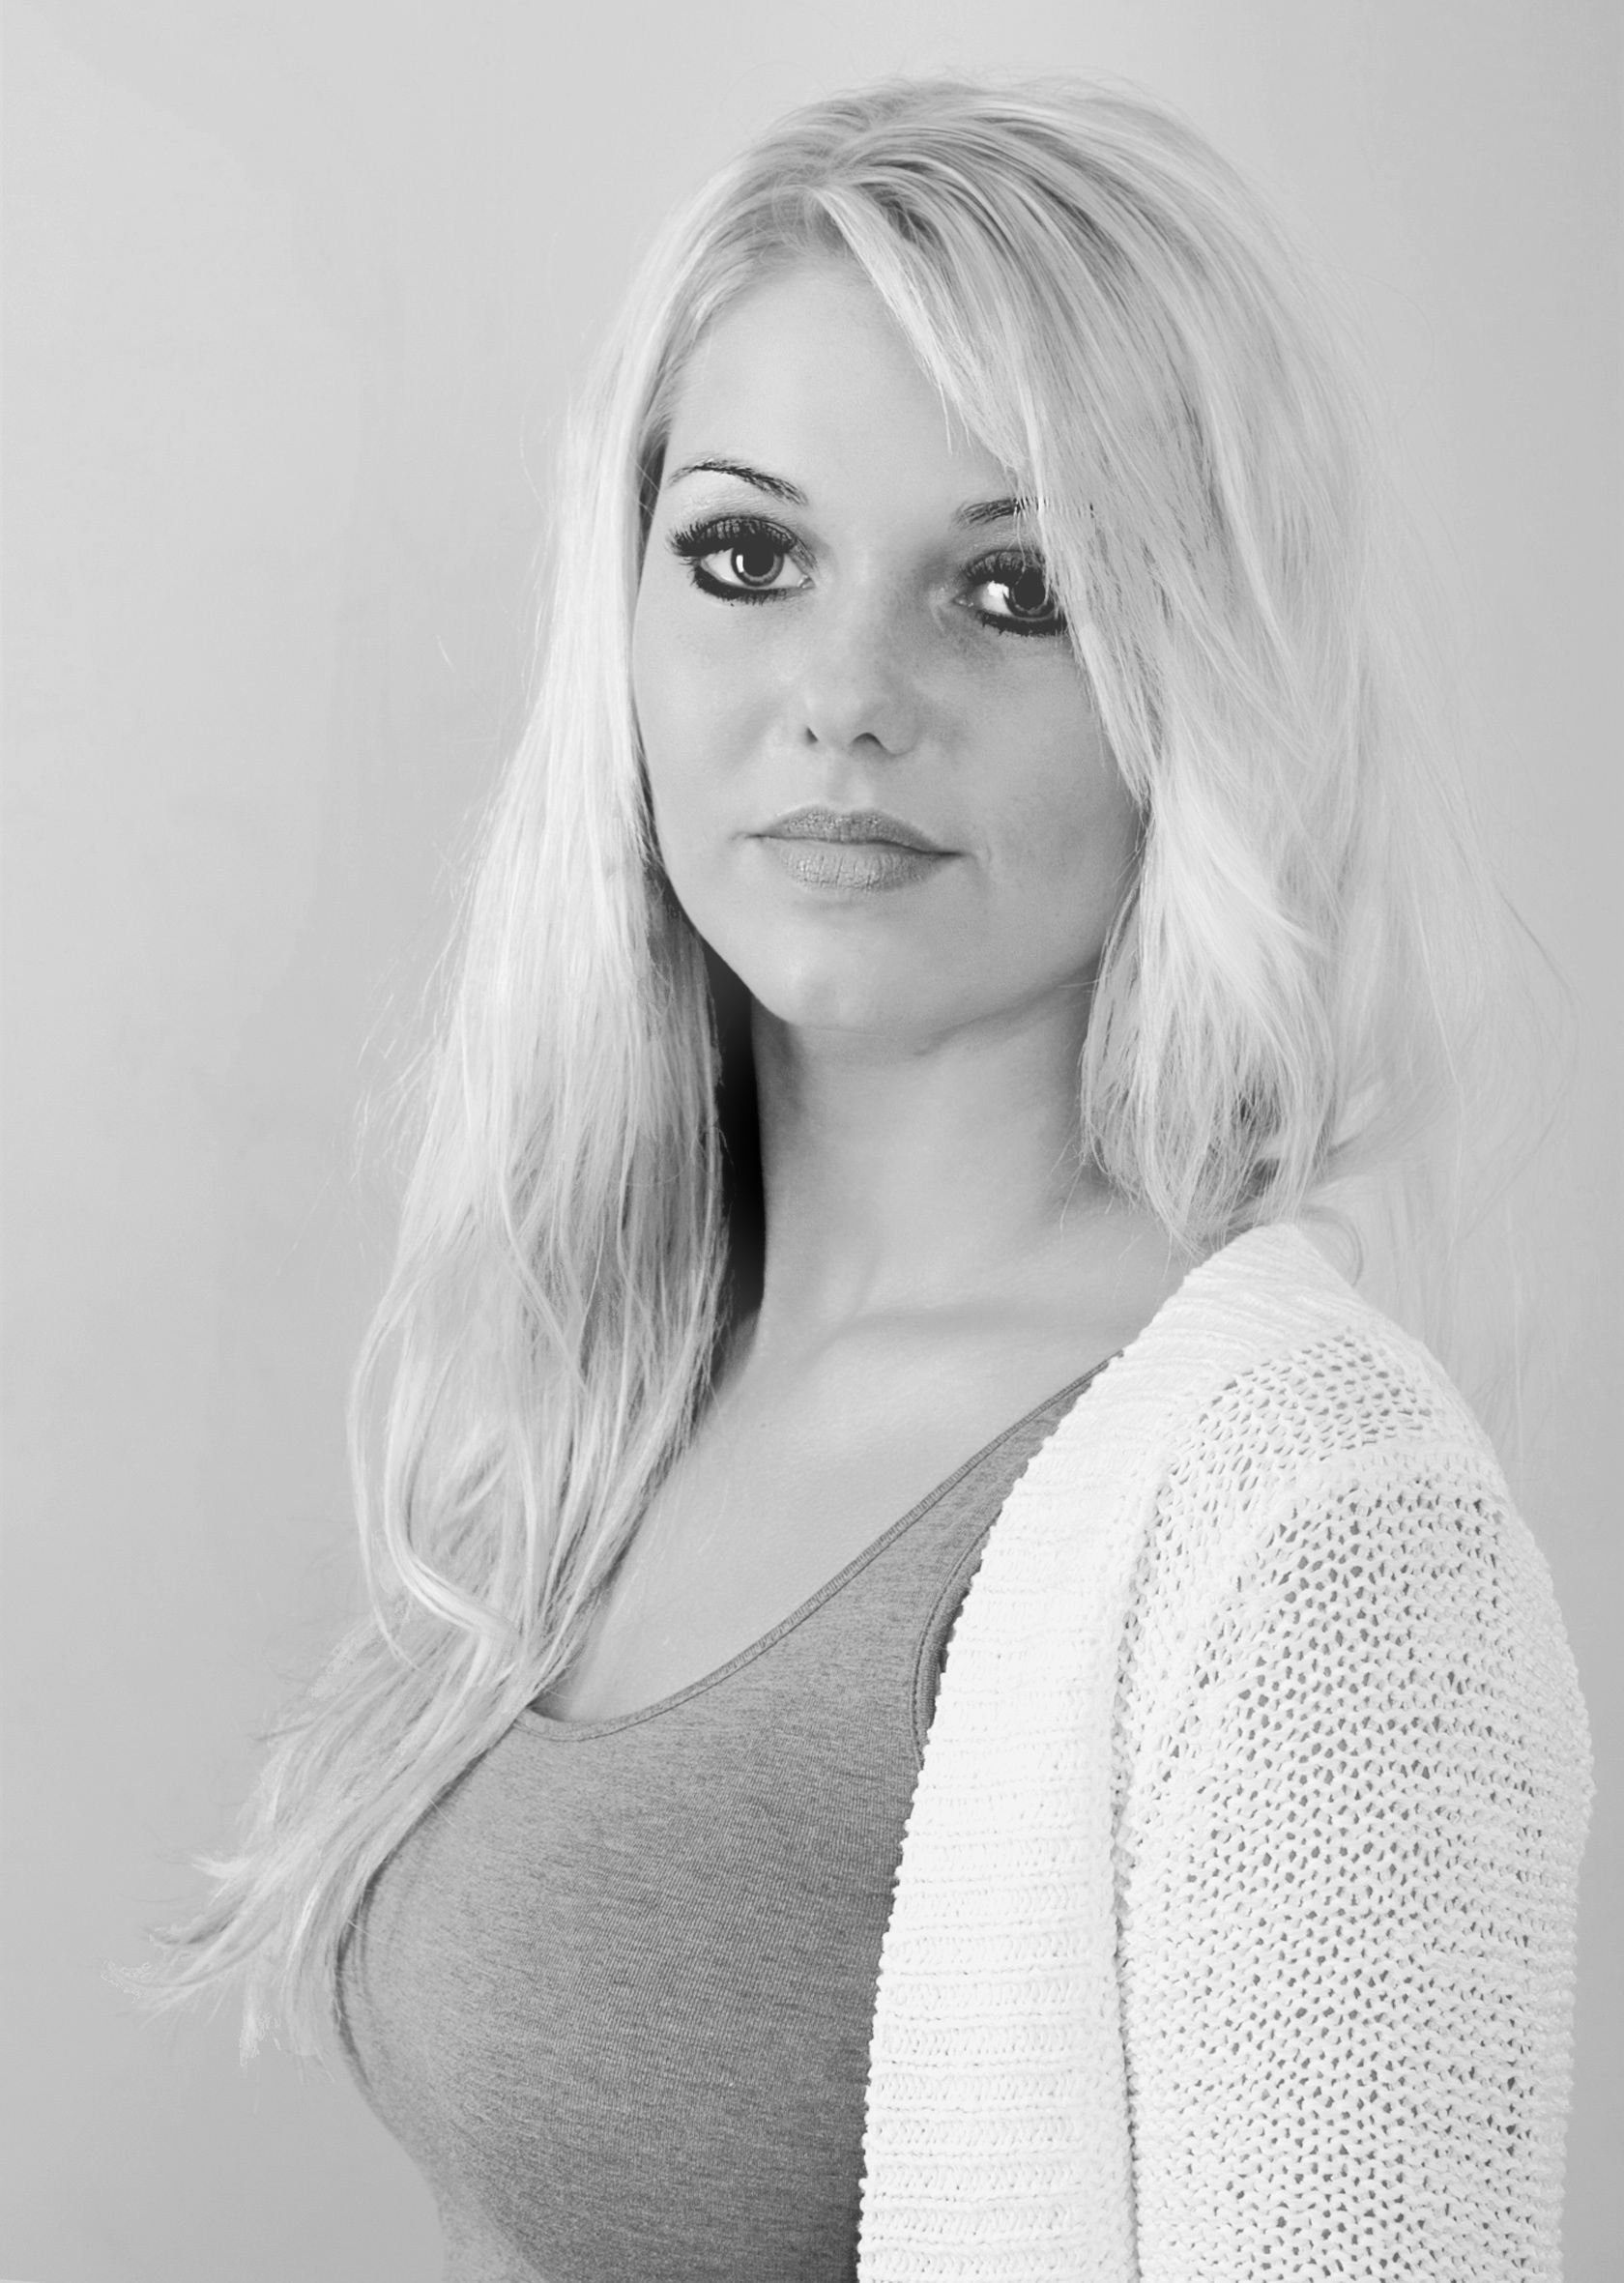
black and white, girl, woman, hair, white, photography, female, portrait, model, youth, studio, monochrome, hairstyle, long hair, face, sketch, drawing, beauty, sexy, blond, attractive, young woman, photo shoot, brown hair, monochrome photography, portrait photography, art model, supermodel